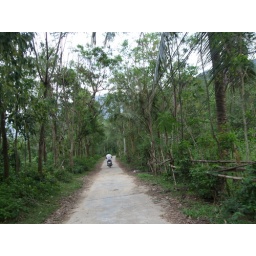
Going off road to a mountain waterfall, near Lang Co, Vietnam